Hoppin' John

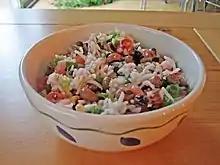

Hoppin' John, also known as Carolina peas and rice, is a rice and beans dish of legendary origins associated with the cuisine of the Southern United States. Similar dishes are found in regions with a significant African-origin demographic like Louisiana red beans and rice. The Carolina version is known for the addition of bacon and other kinds of pork.